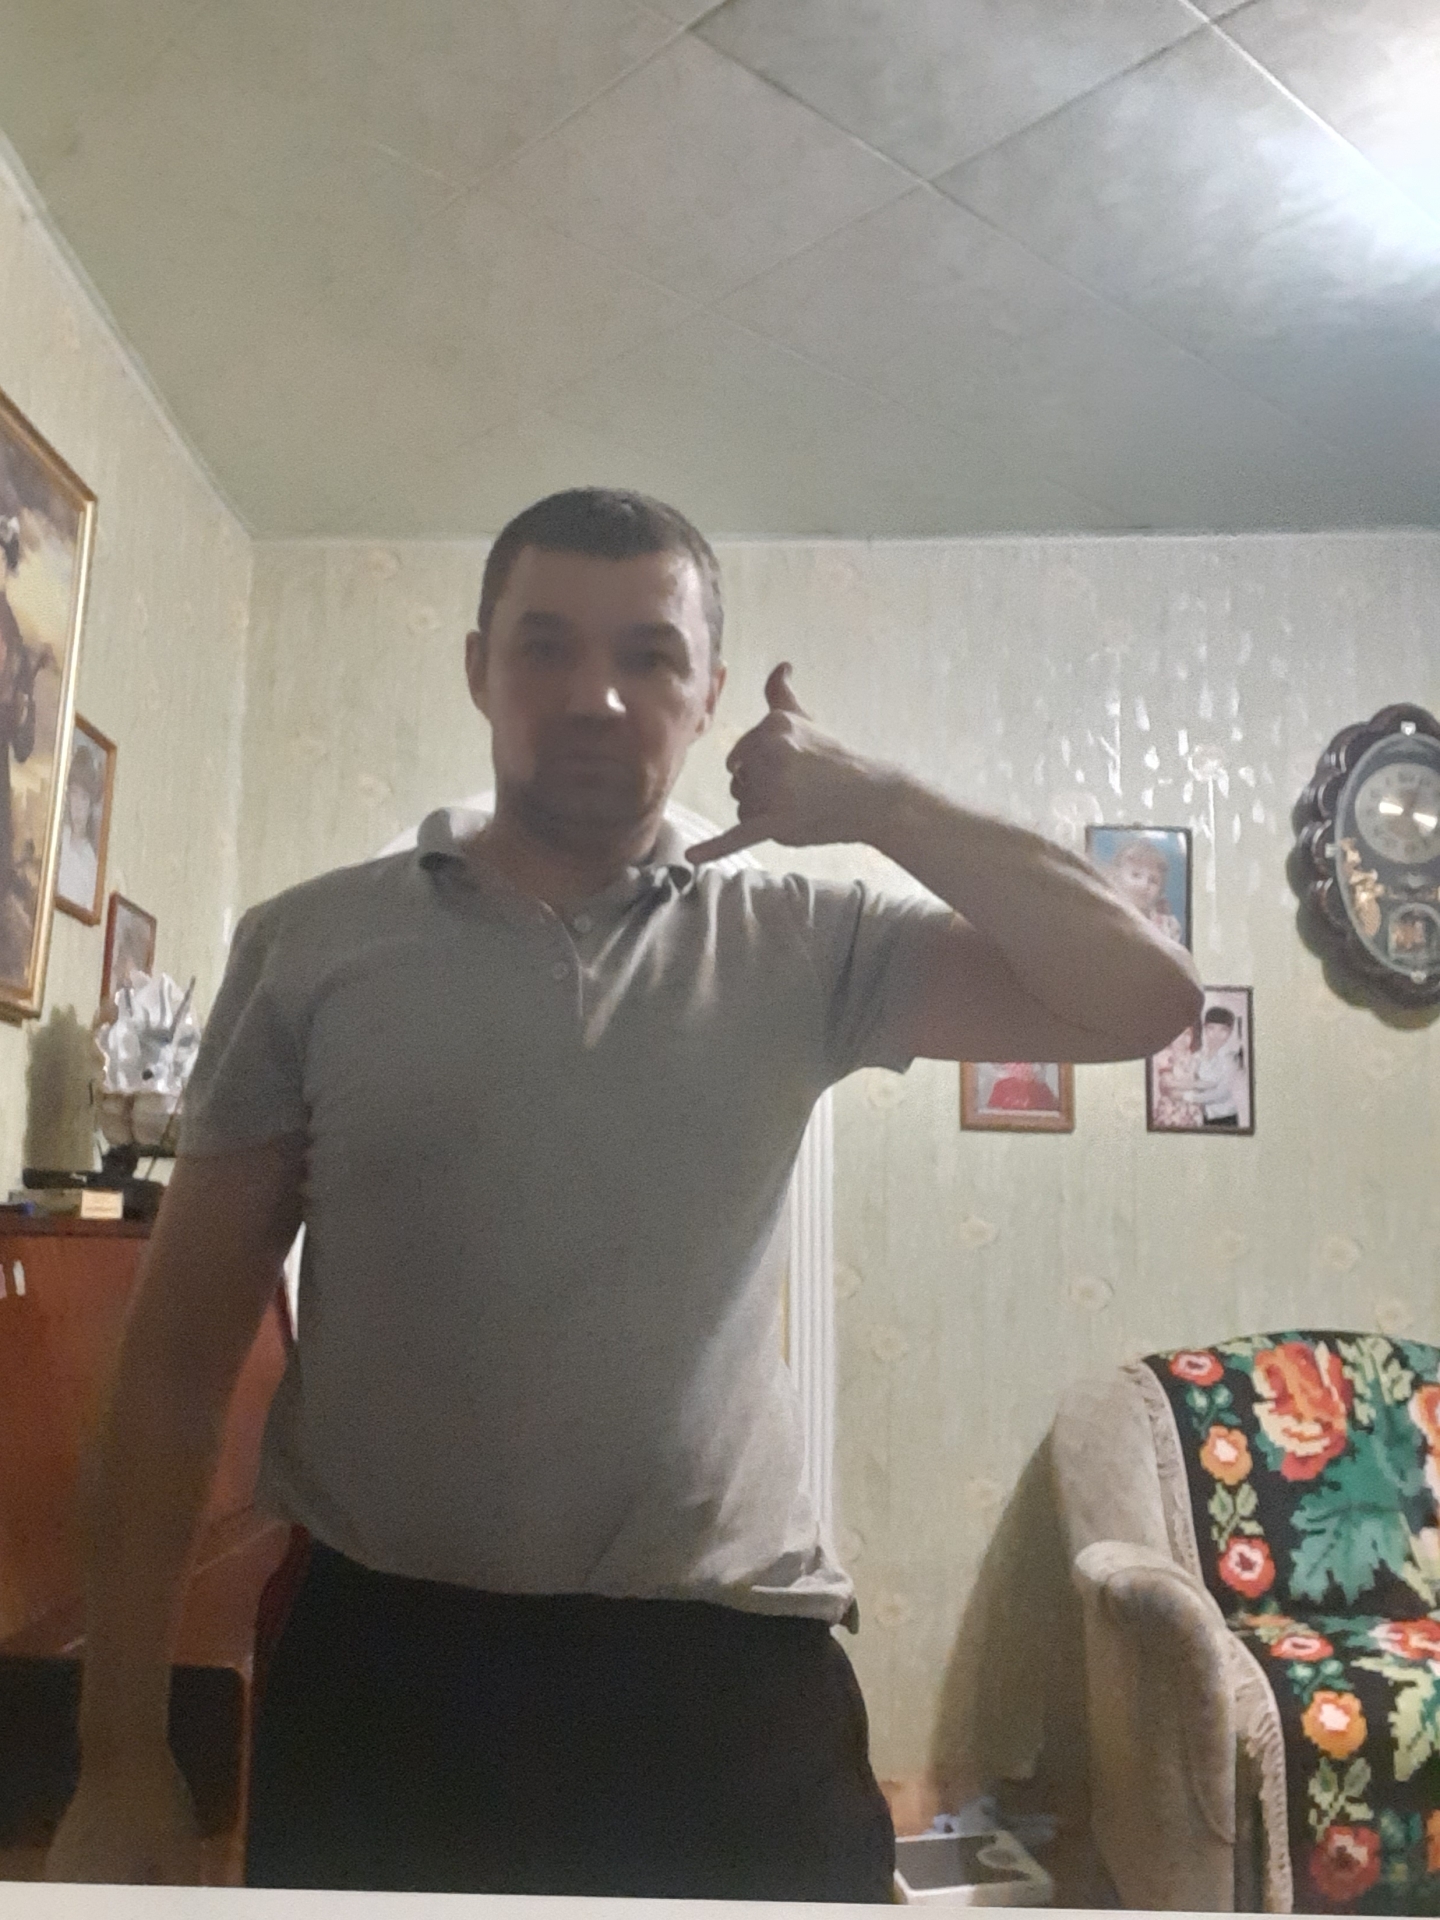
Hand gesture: call